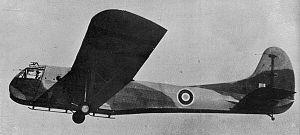
Le Waco CG-4 fut le planeur militaire le plus utilisé lors de la Seconde Guerre mondiale. Les essais en vol commencèrent en mai 1942. Par la suite, plus de 13 900 CG-4A furent livrés. Le constructeur aéronautique était la Waco.
L'opération Varsity est une opération conjointe britanno-canado-américaine aéroportée qui eut lieu en mars 1945, vers la fin de la Seconde Guerre mondiale. Impliquant plus de 16 000 parachutistes et plusieurs milliers d'avions, il s'agit de la plus grande opération aéroportée de l'Histoire à être conduite en un seul jour et à un même endroit.